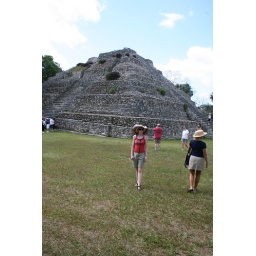
Barbara likes to include a field of grass in front of the subject of the picture, just for perspective's sake... or something.